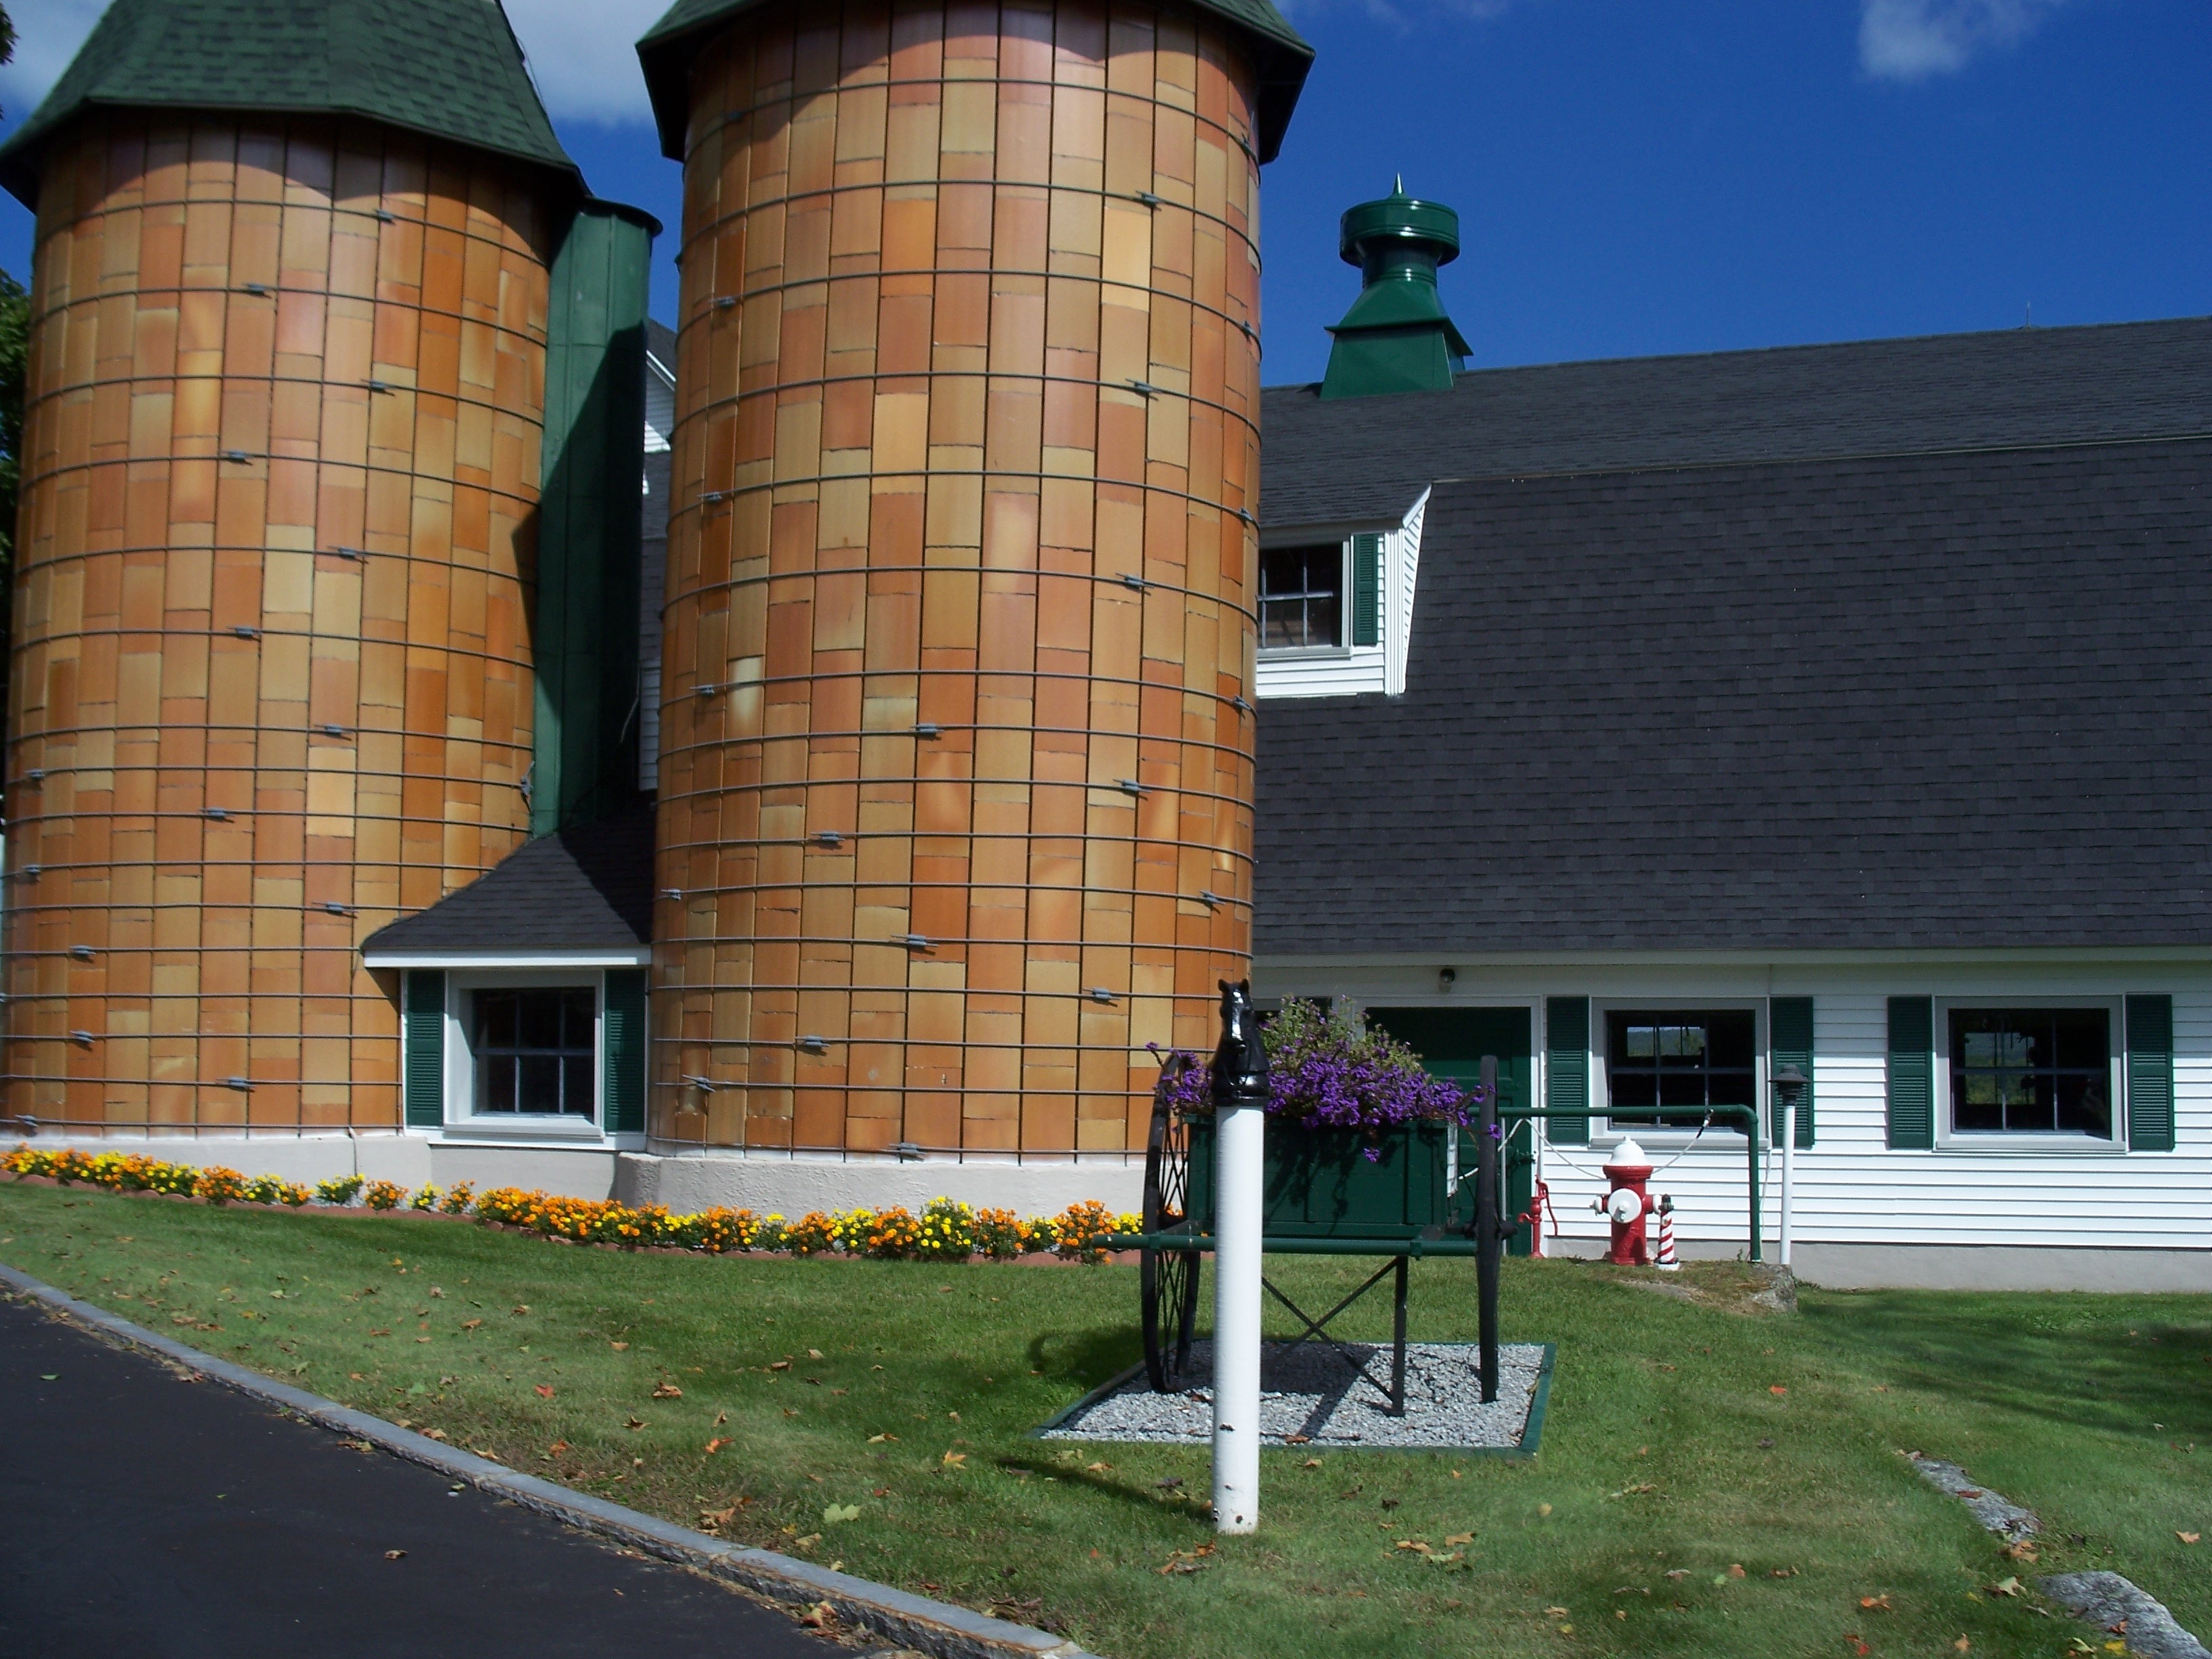
sharp, architecture, farm, building, rural, tower, facade, silo, outdoor structure